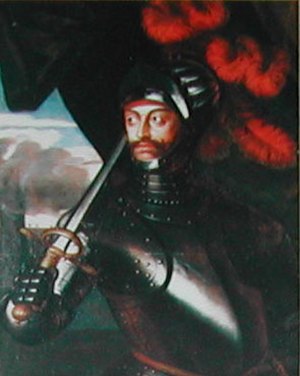
Cirksena / Grever og fyrster af Østfrisland
Cirksena var den slægt, som fra midten af 1400-tallet frem til 1744 regerede det historiske landskab Østfrisland i den nuværende delstat Niedersachsen i Tyskland.